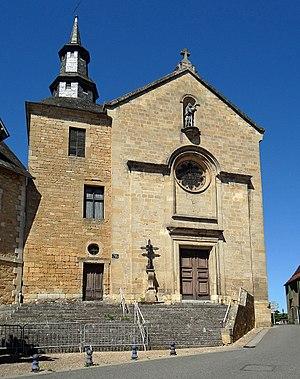
Gourdon - Église Saint-Siméon-le-Stylite - Façade sur la place Jean-Jacques Chapou
Gourdon est une commune française située dans le nord-ouest du département du Lot, en région Occitanie.